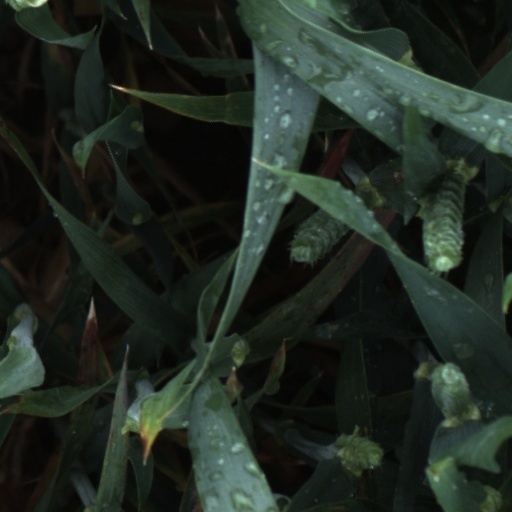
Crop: wheat